Wang Ruoshui

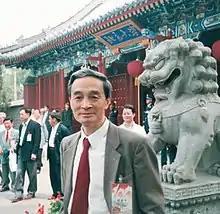
Wang Ruoshui in 1998

Wang Ruoshui (1926–2002), was a Chinese journalist, political theorist, and philosopher. He was born in Shanghai, and graduated from Peking University with a degree in philosophy. After working at the "People's Daily" for over three decades, Wang was expelled from the party in 1987 during the Anti-Bourgeois Liberalization Campaign, largely due to his long-standing vocal advocacy of Marxist humanism that led to the Anti-Spiritual Pollution Campaign in 1983. After his exile from the party, he went to United States as a visiting scholar to continue his research. Wang was known as a major exponent of Marxist humanism and of Chinese liberalism in the second half on his life.